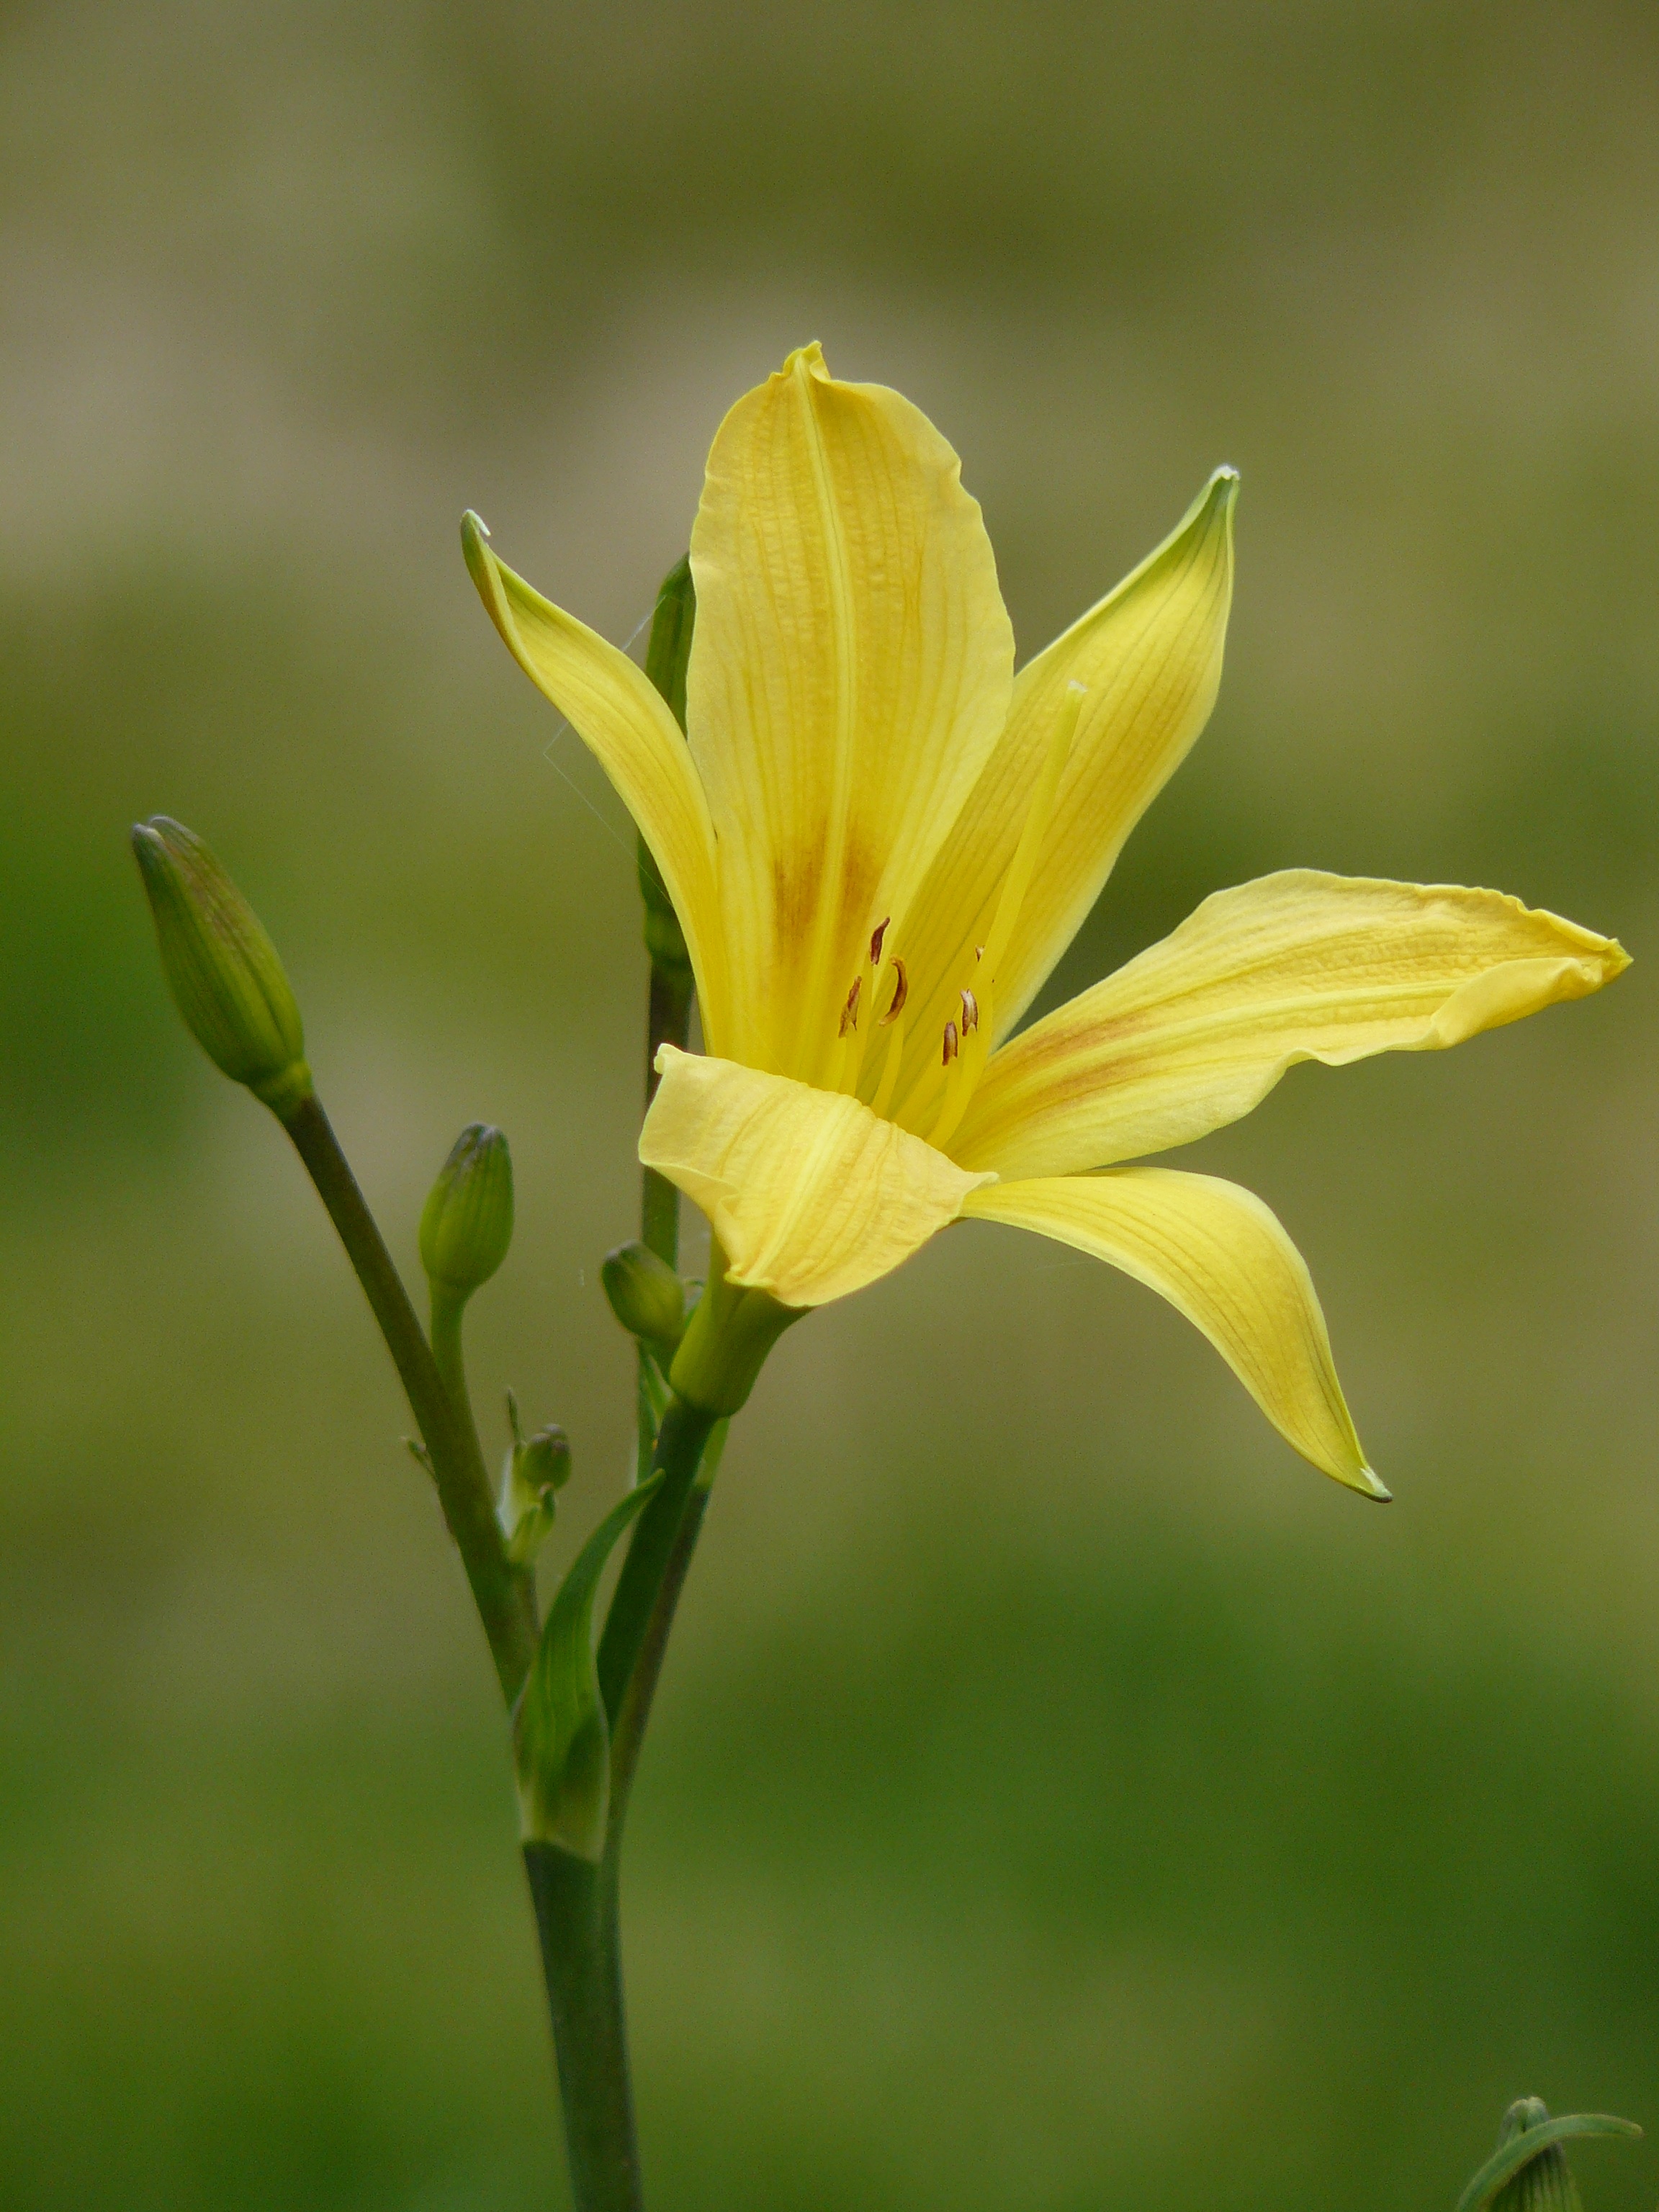
nature, blossom, plant, flower, petal, yellow, flora, wildflower, close up, lily, evening primrose, macro photography, flowering plant, plant stem, land plant